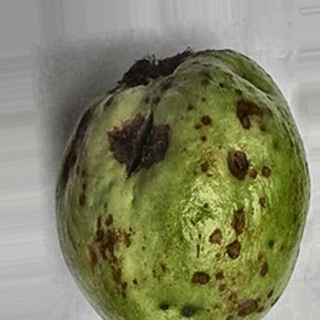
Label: guava_anthracnose